Arduino Uno

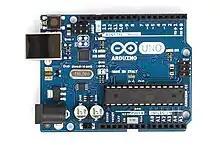
Arduino Uno R3 board with AVR-based ATmega328P MCU in DIP-28 package

Two Uno R4 boards are available: Uno R4 Minima and Uno R4 WiFi. The latter has a WiFi coprocessor and LED matrix, but the Minima doesn't.